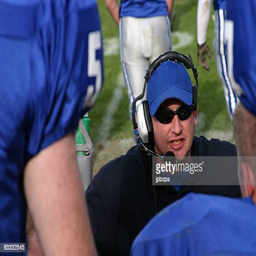
close - up of football coach talking to team in the huddle